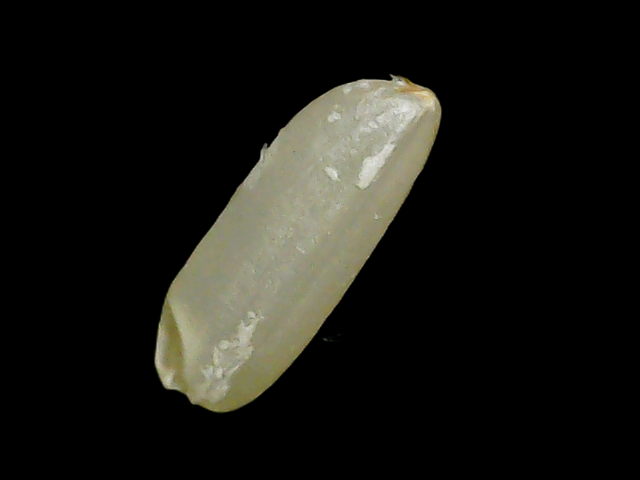
Rice variety: Binadhan26